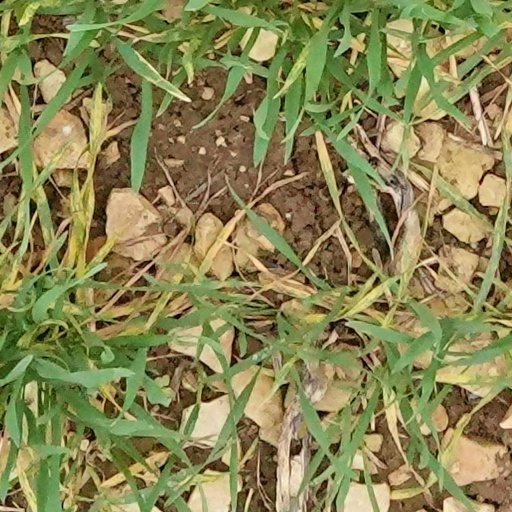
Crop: wheat